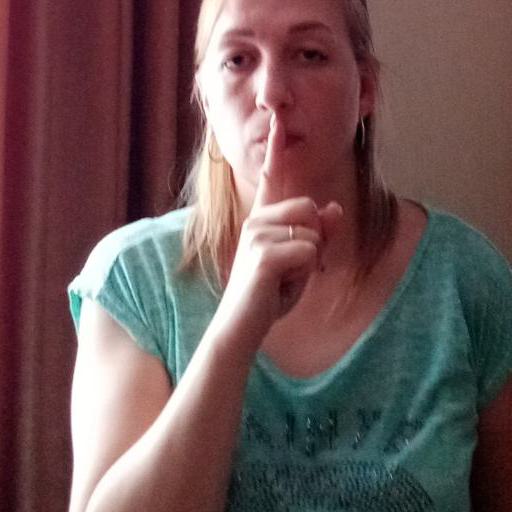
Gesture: mute